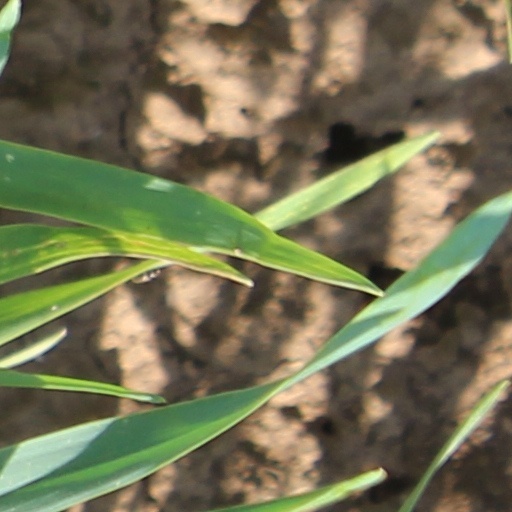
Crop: wheat